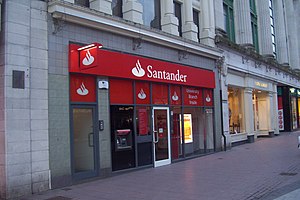
Grupo Santander / Aktiviteter
En afdeling af af Santander i Cardiff i Wales
Grupo Santander er en spansk finans- og bankkoncern centreret omkring Banco Santander, S.A. Målt på aktiver er det Europas 9. største- og verdens 19. største bank med aktiver i 2013 på i alt 1.540 mia. amerikanske dollars.